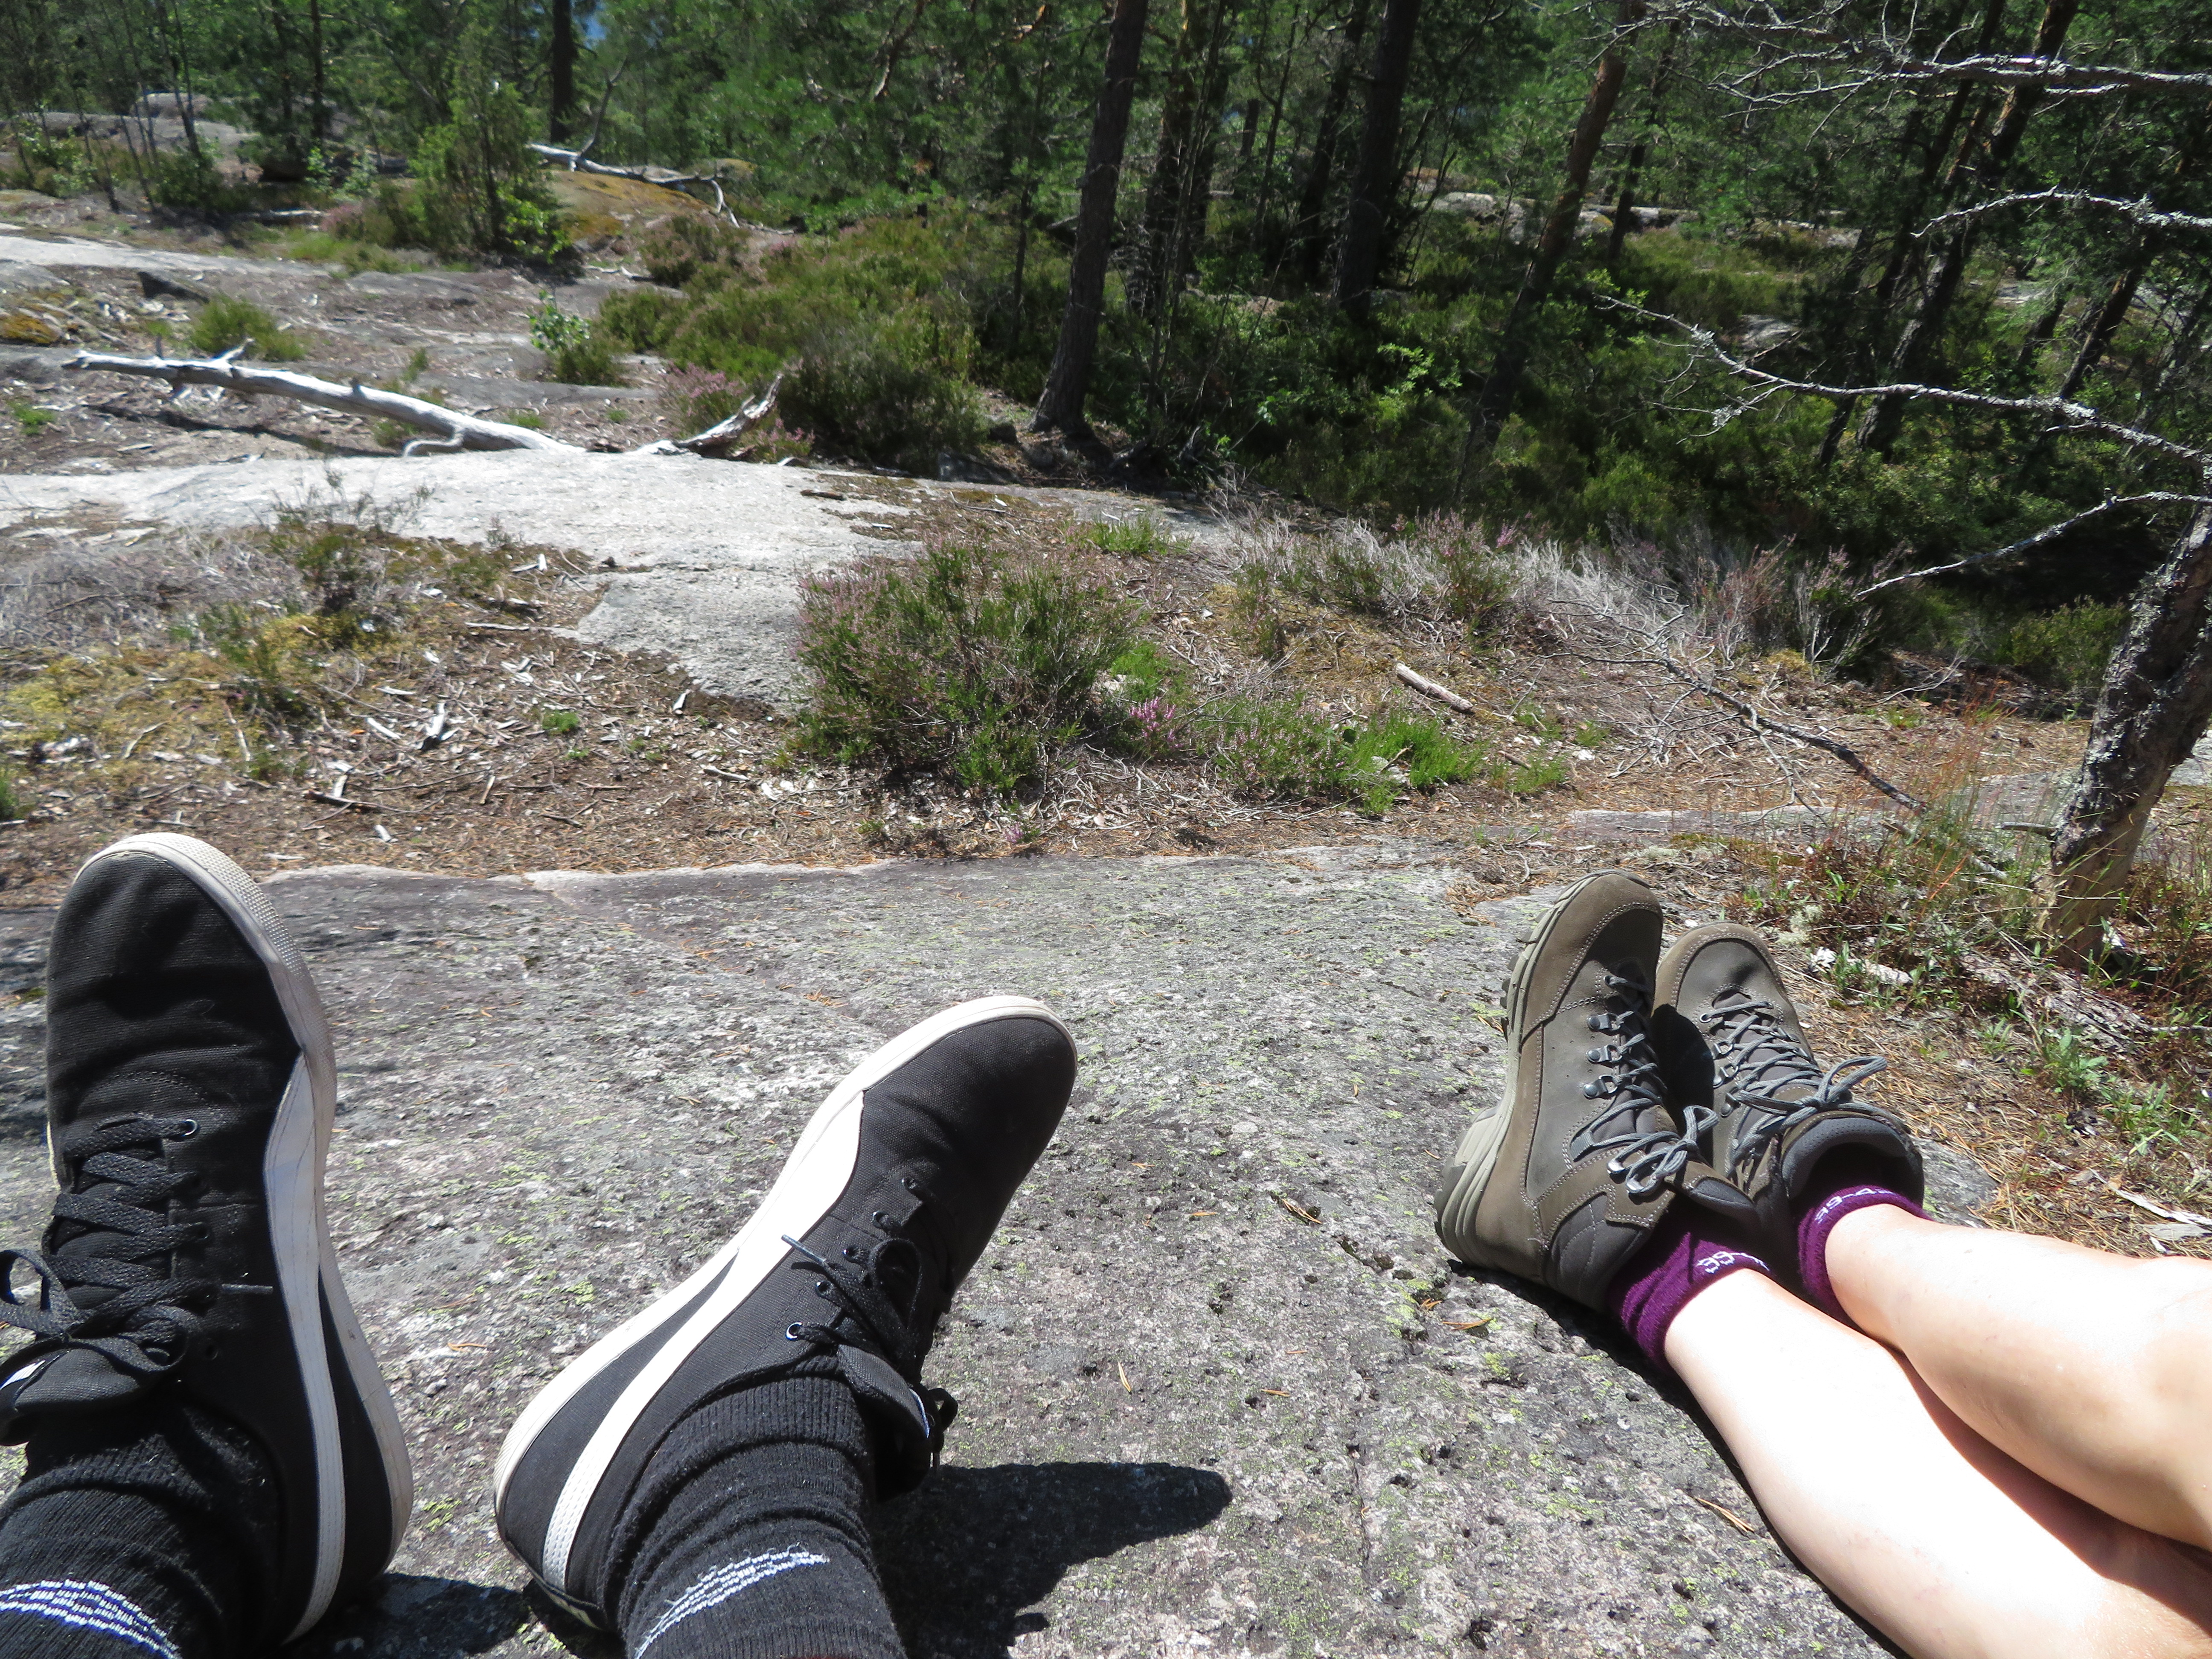
foots, cliff, forest, footwear, shoe, human leg, black, grey, athletic shoe, walking shoe, woodland, outdoor shoe, adventure, synthetic rubber, boot, old growth forest, spruce fir forest, hiking shoe, Northern hardwood forest, temperate broadleaf and mixed forest, running shoe, cross training shoe, temperate coniferous forest, foot, hiking boot, tropical and subtropical coniferous forests, trail, leather, state park